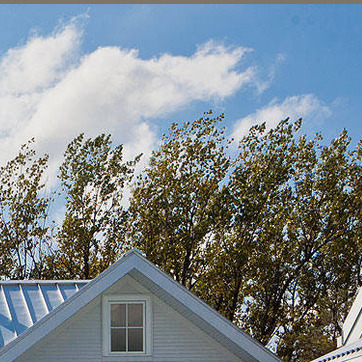
Material: foliage